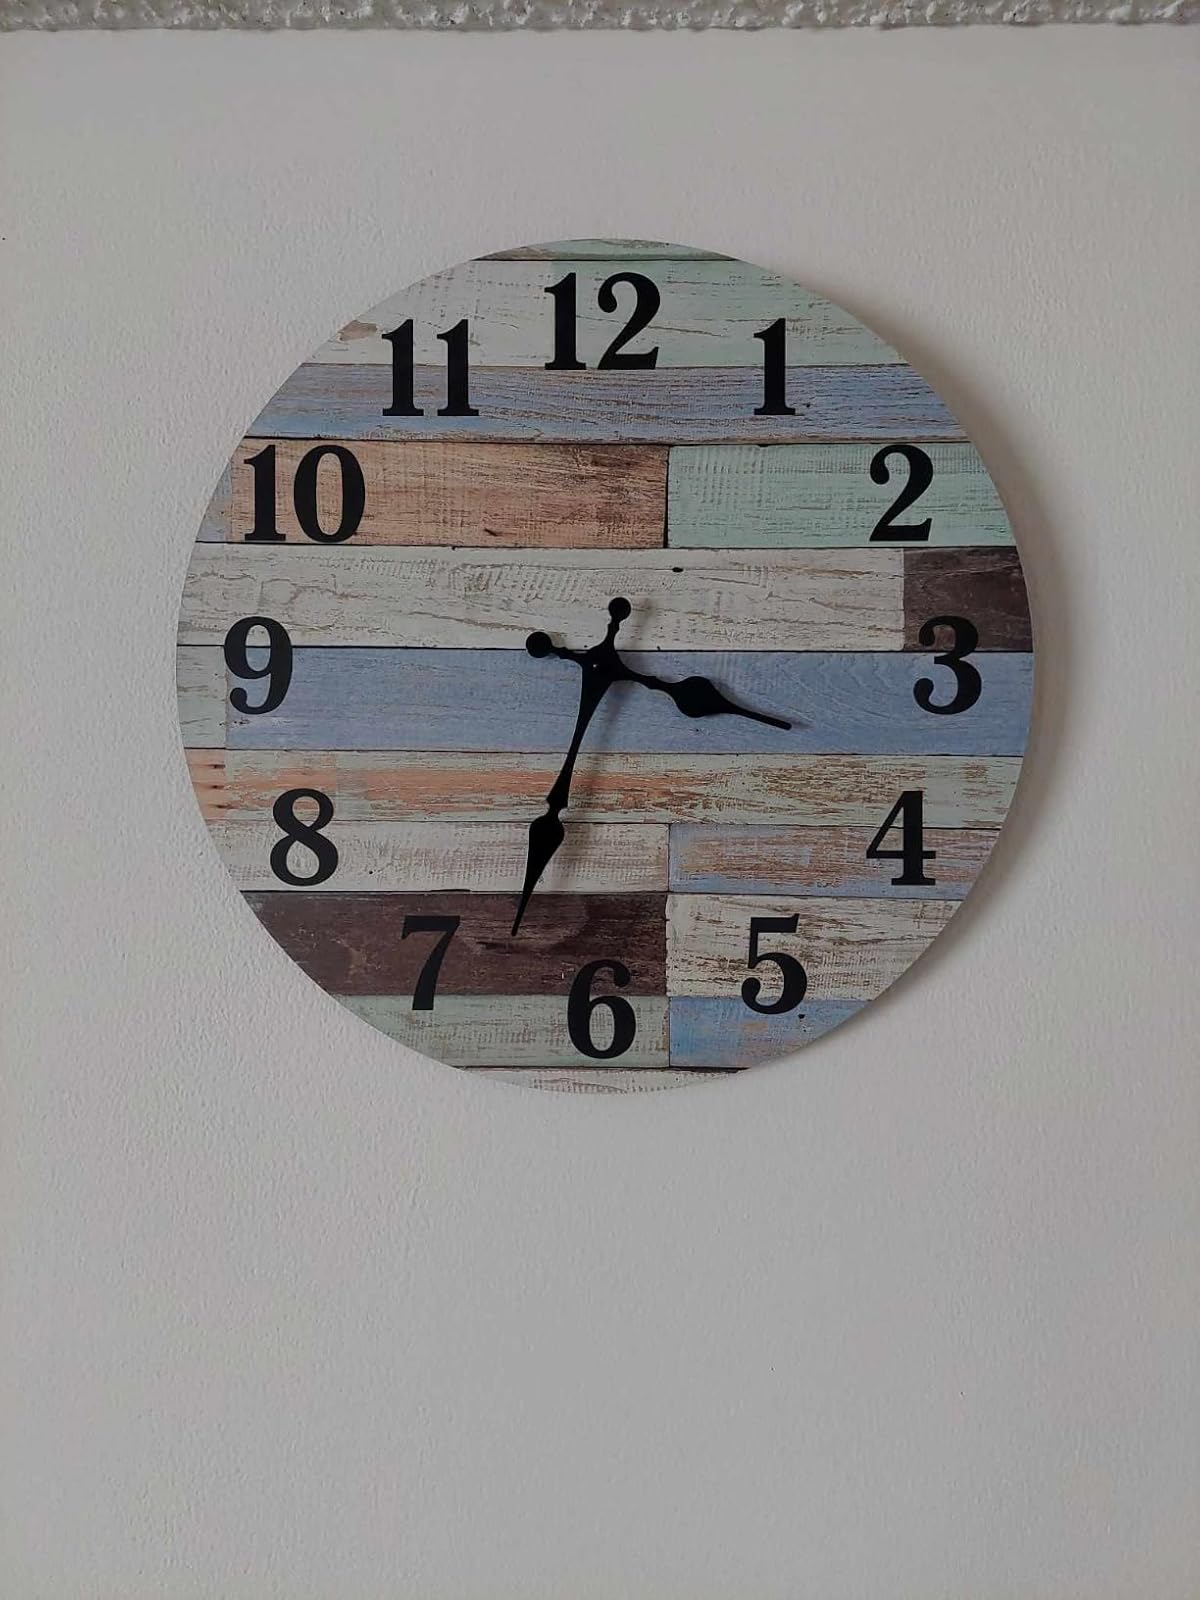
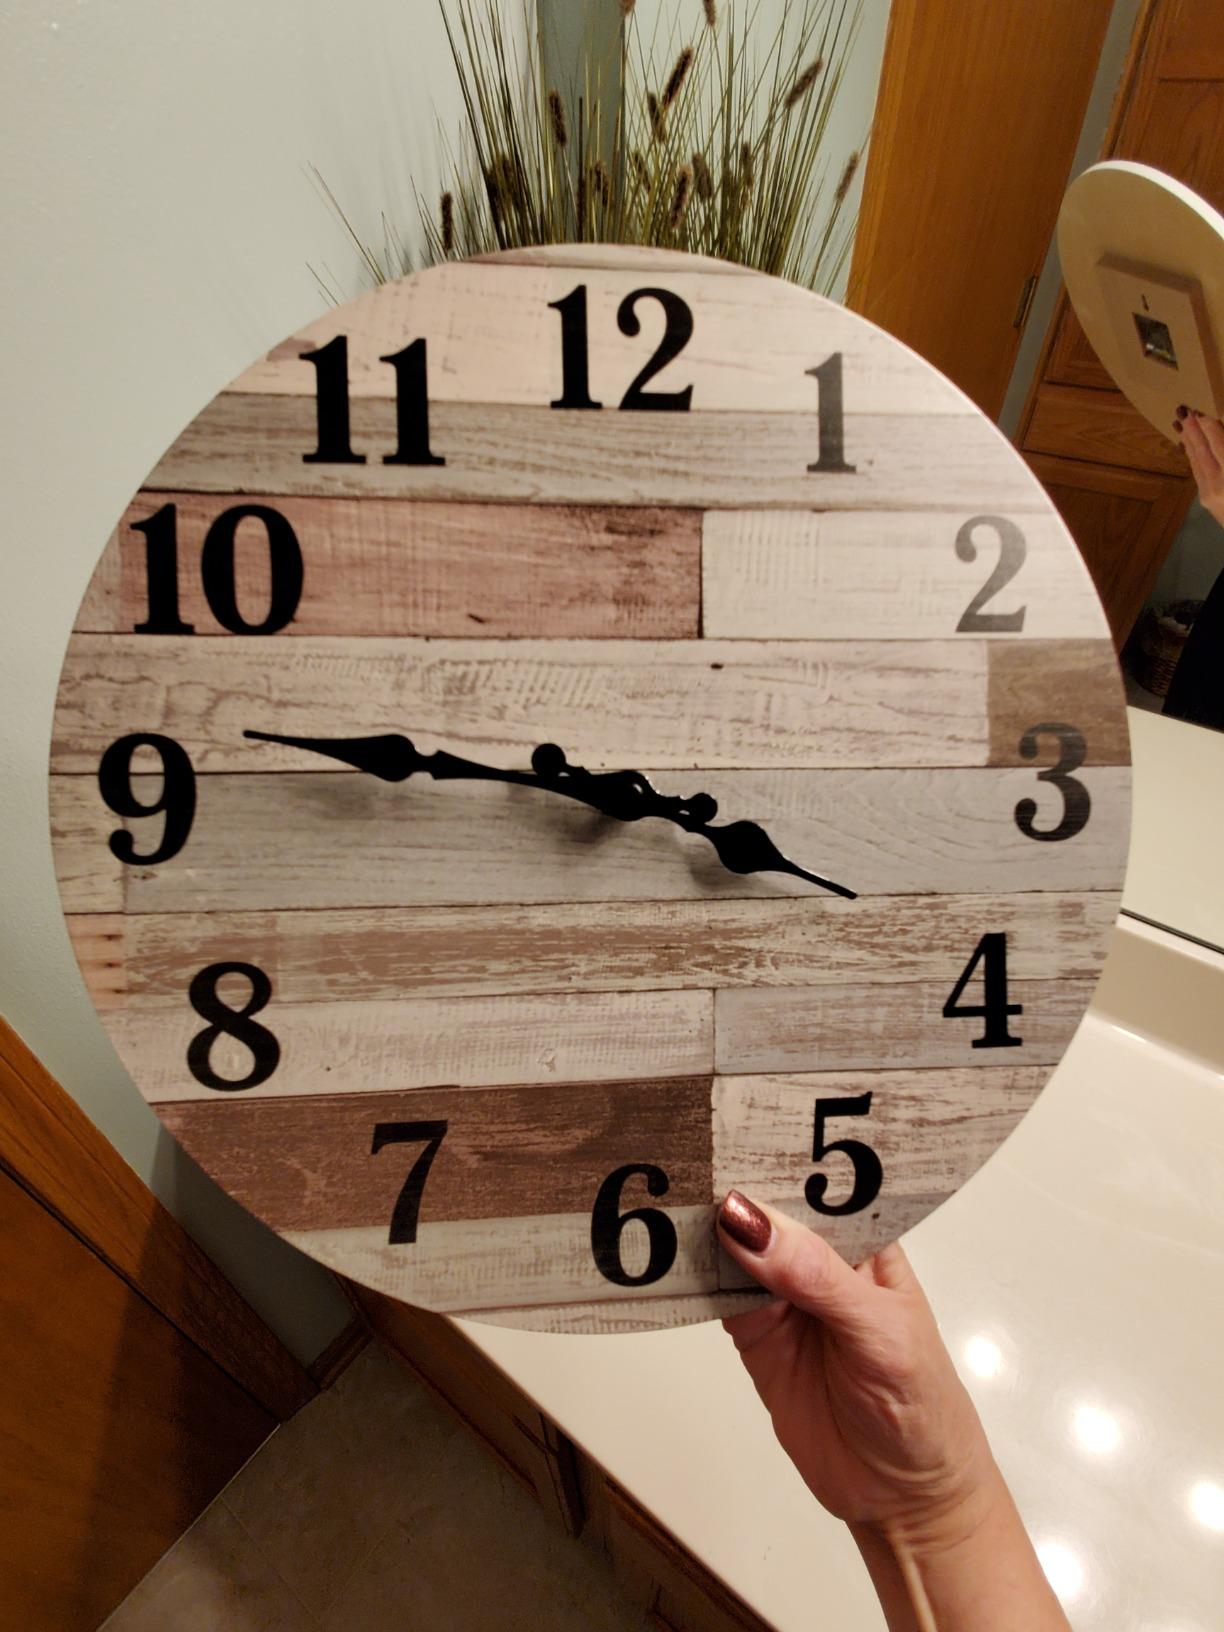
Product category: clock
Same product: yes